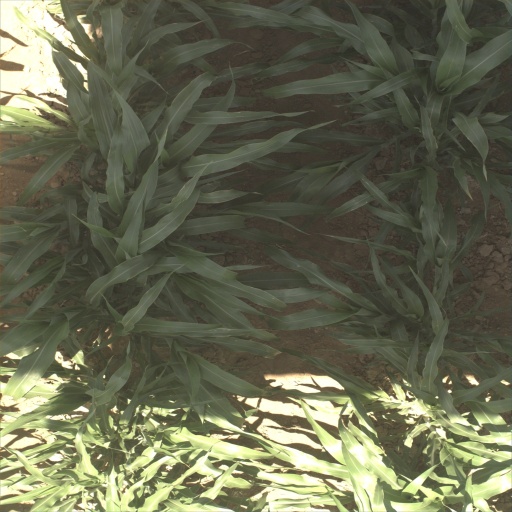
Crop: sorghum